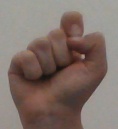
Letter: fa